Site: saxony
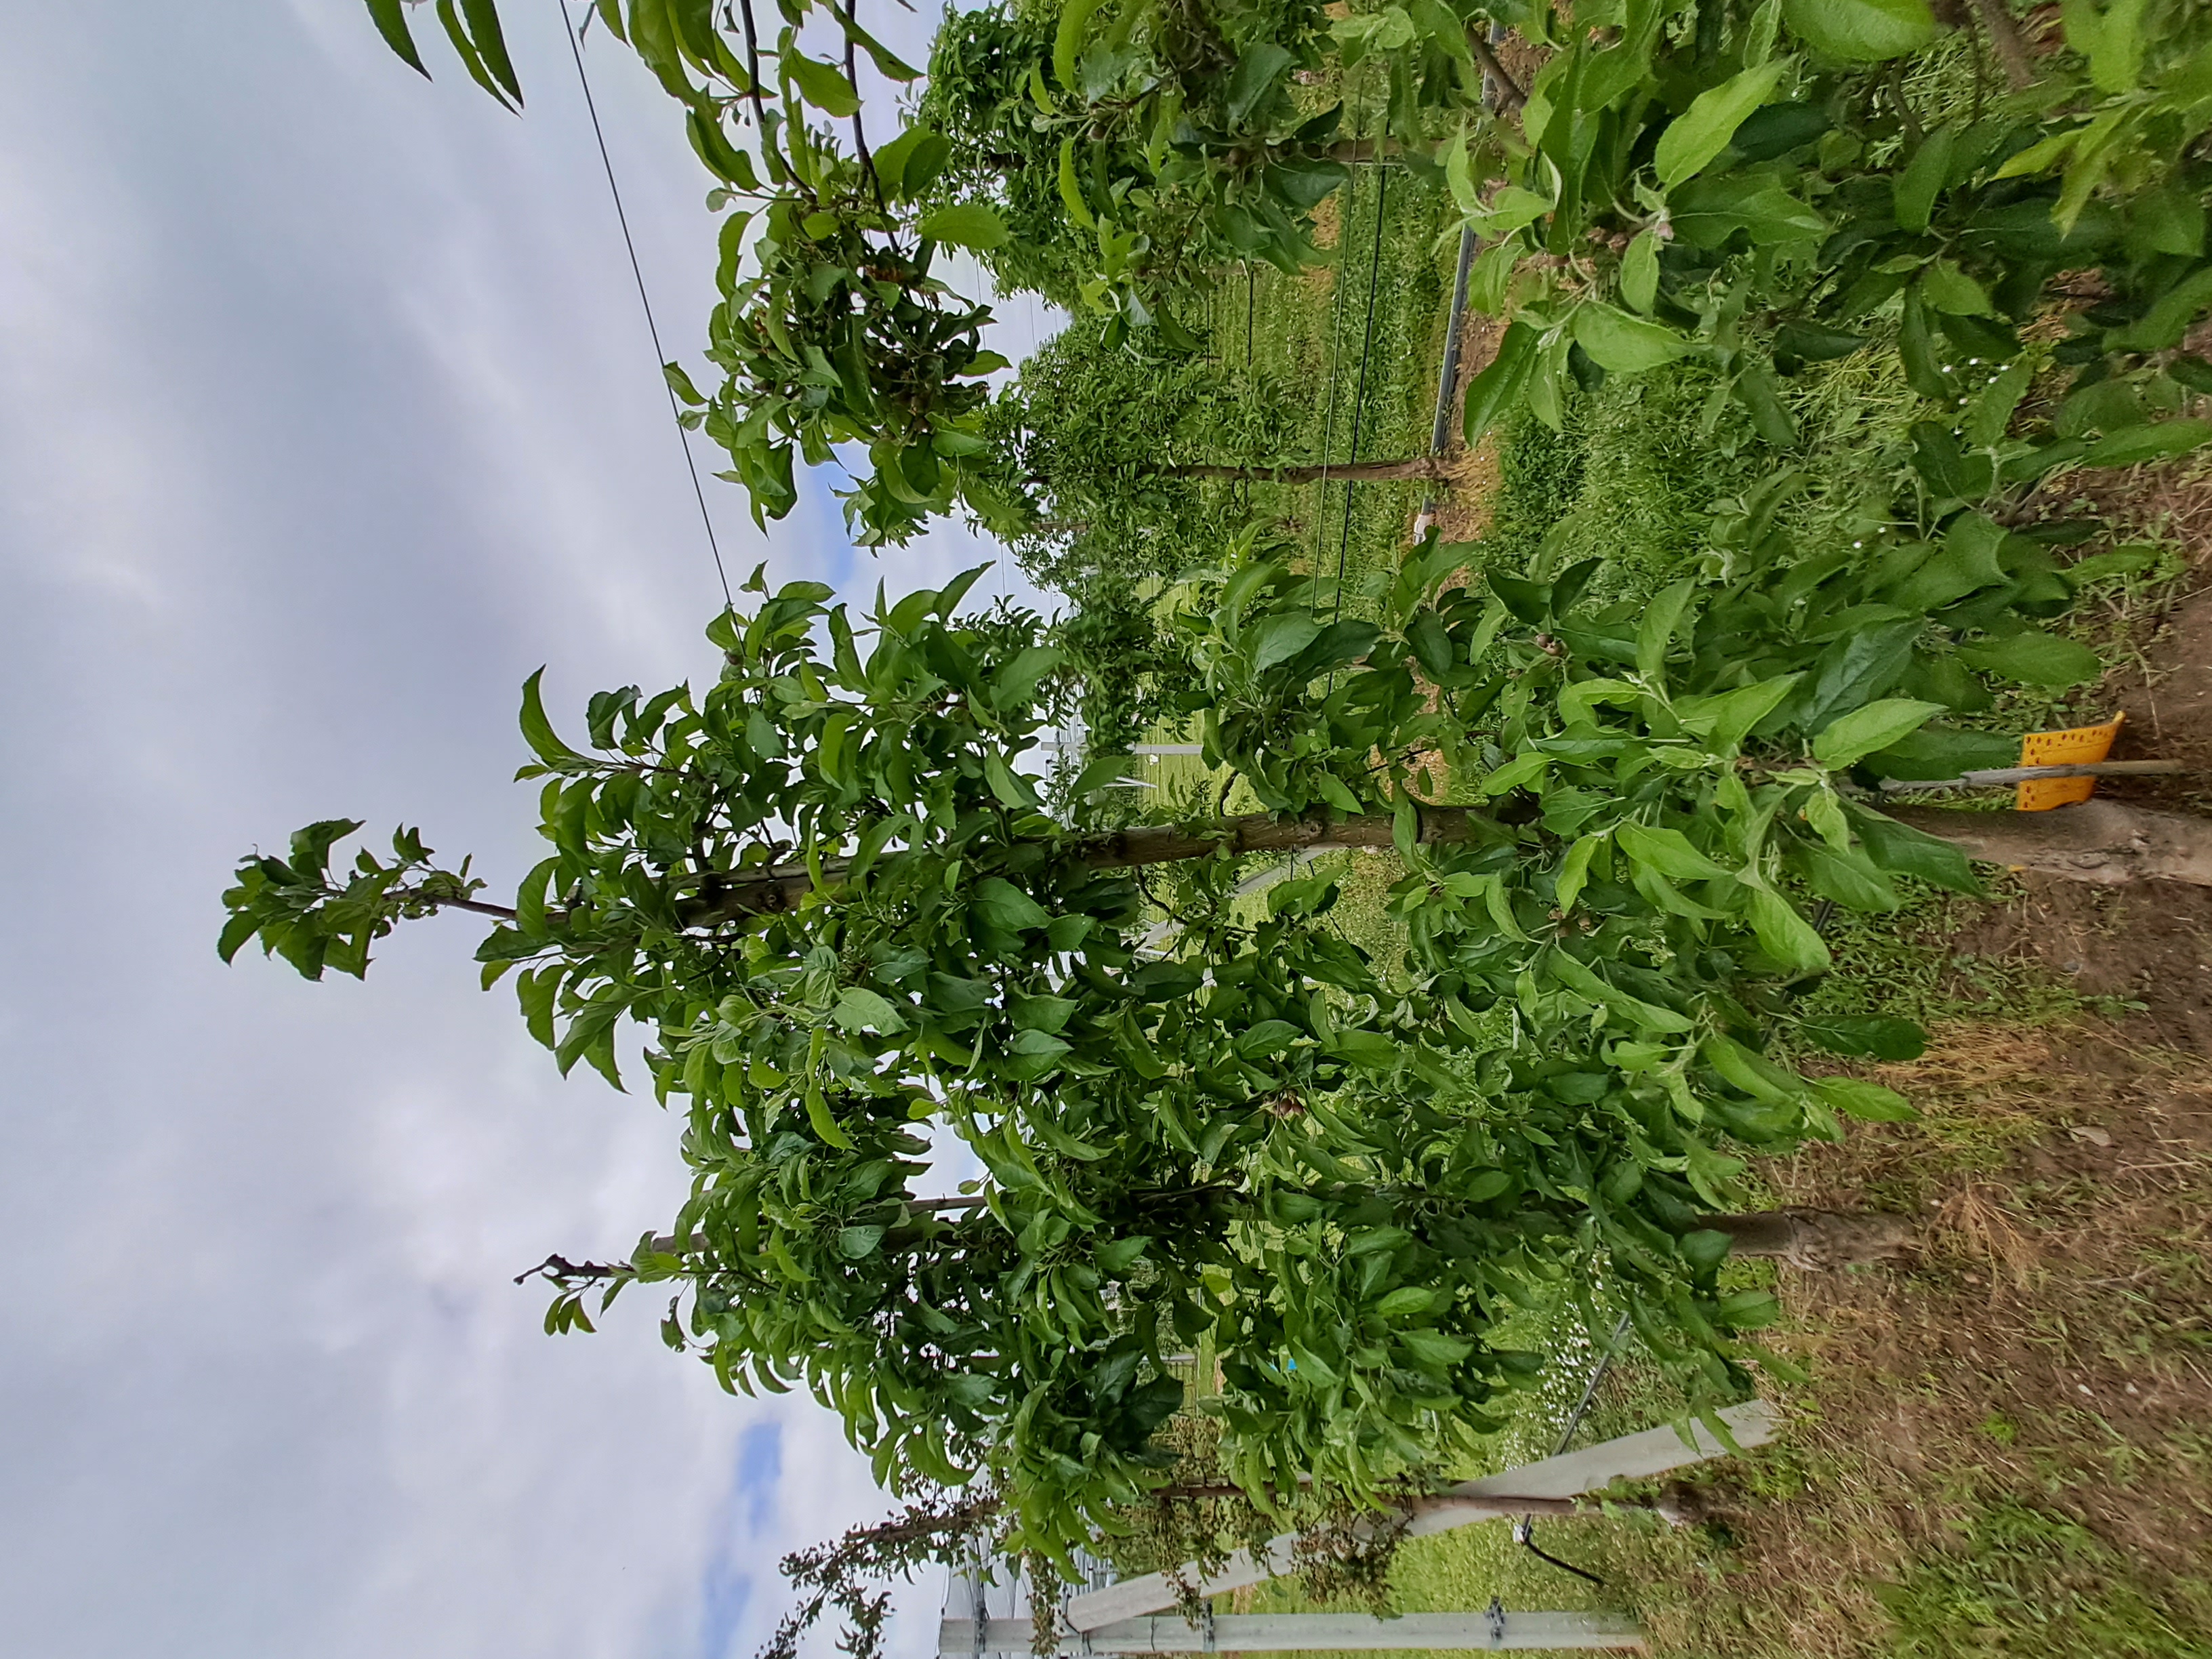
Growth stage (BBCH 71/72): Development of fruit